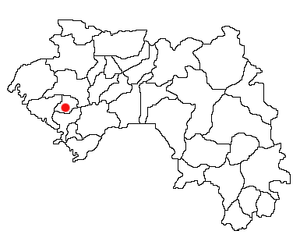
La préfecture de Fria est une subdivision administrative de la république de Guinée. Située à l'ouest du pays, dans la région naturelle de Guinée maritime, cette préfecture fait partie de la région administrative de Boké. Son chef-lieu est la ville de Fria.
Fria est une ville de Guinée située au bord du Konkouré, à 160 km au nord de la capitale Conakry. C'est le chef-lieu de la préfecture de Fria.